George Marsh (martyr)

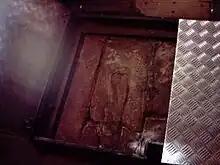
George Marsh's footprint of faith at Smithills Hall

A warrant was issued for Marsh's arrest for heresy by Edward Stanley, 3rd Earl of Derby. Justice Barton of Smithills Hall in Bolton sent servants to arrest him at his mother's house, but Marsh gave himself up at the hall. After being "examined" at Smithills, according to local tradition, Marsh stamped his foot so hard to re-affirm his faith that a footprint was left in the stone floor. While being questioned at Lathom House by the Earl of Derby it was thought that he could be made to conform and he was held in reasonable comfort. Marsh, however resisted the efforts to make him submit and when he refused recant was taken to Lancaster Gaol where he was brought for trial at the Quarter Sessions. For nearly a year, Marsh remained in Lancaster Gaol where he read from the Bible and prayed with townsfolk gathered outside his window until George Cotes, the Catholic Bishop of Chester intervened. Sympathisers offered support and priests tried to convert him. When statutes against heresy were enacted by parliament Marsh was taken to the gaol at Northgate, Chester. He stood trial under Bishop Cotes in the Lady Chapel of Chester Cathedral. Marsh refused to convert to Roman Catholicism, despite being given one last chance to recant while being tied to the stake at which he was about to be burned. His imprisonment is documented in Foxe's "Actes and Monuments". Marsh's follower and brother-in-law Geoffrey Hurst, a Shakerley nail maker, was also imprisoned at Lancaster but was saved from execution by Queen Mary's death.